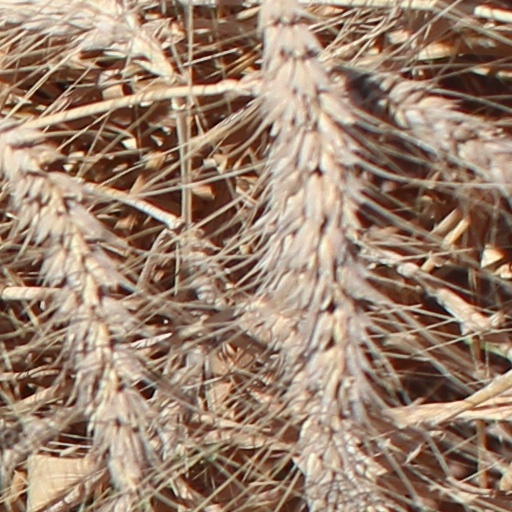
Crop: wheat